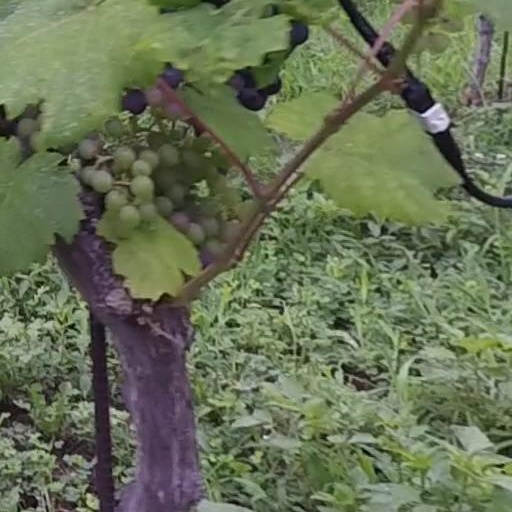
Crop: grape